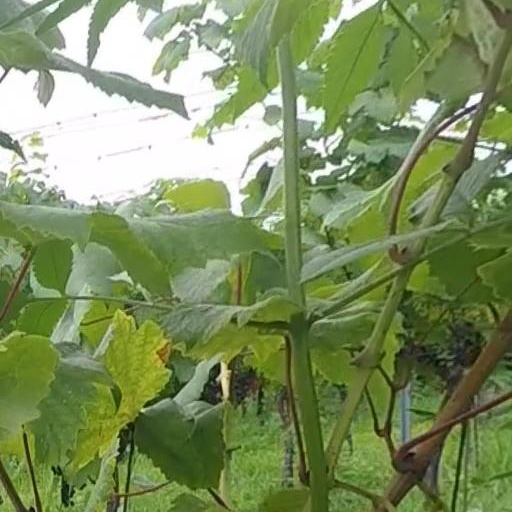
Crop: grape